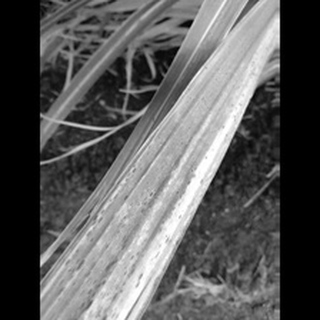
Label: sugarcane_rust